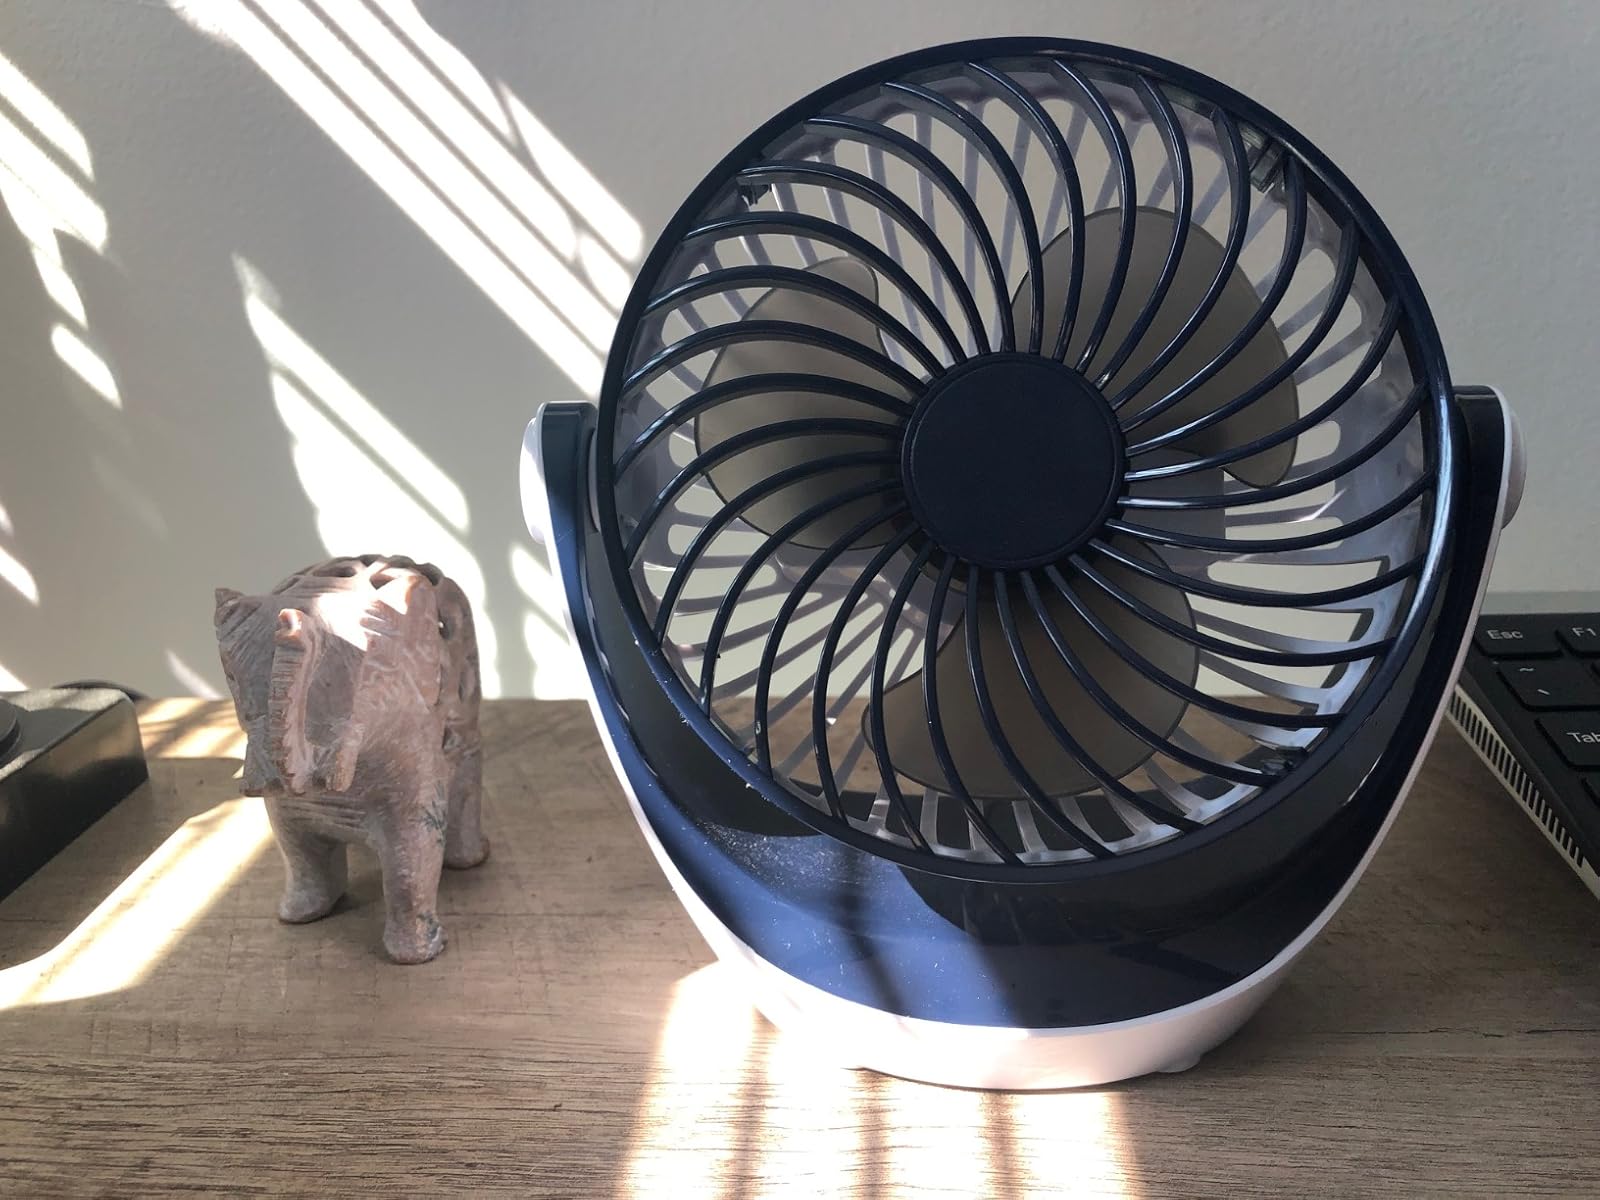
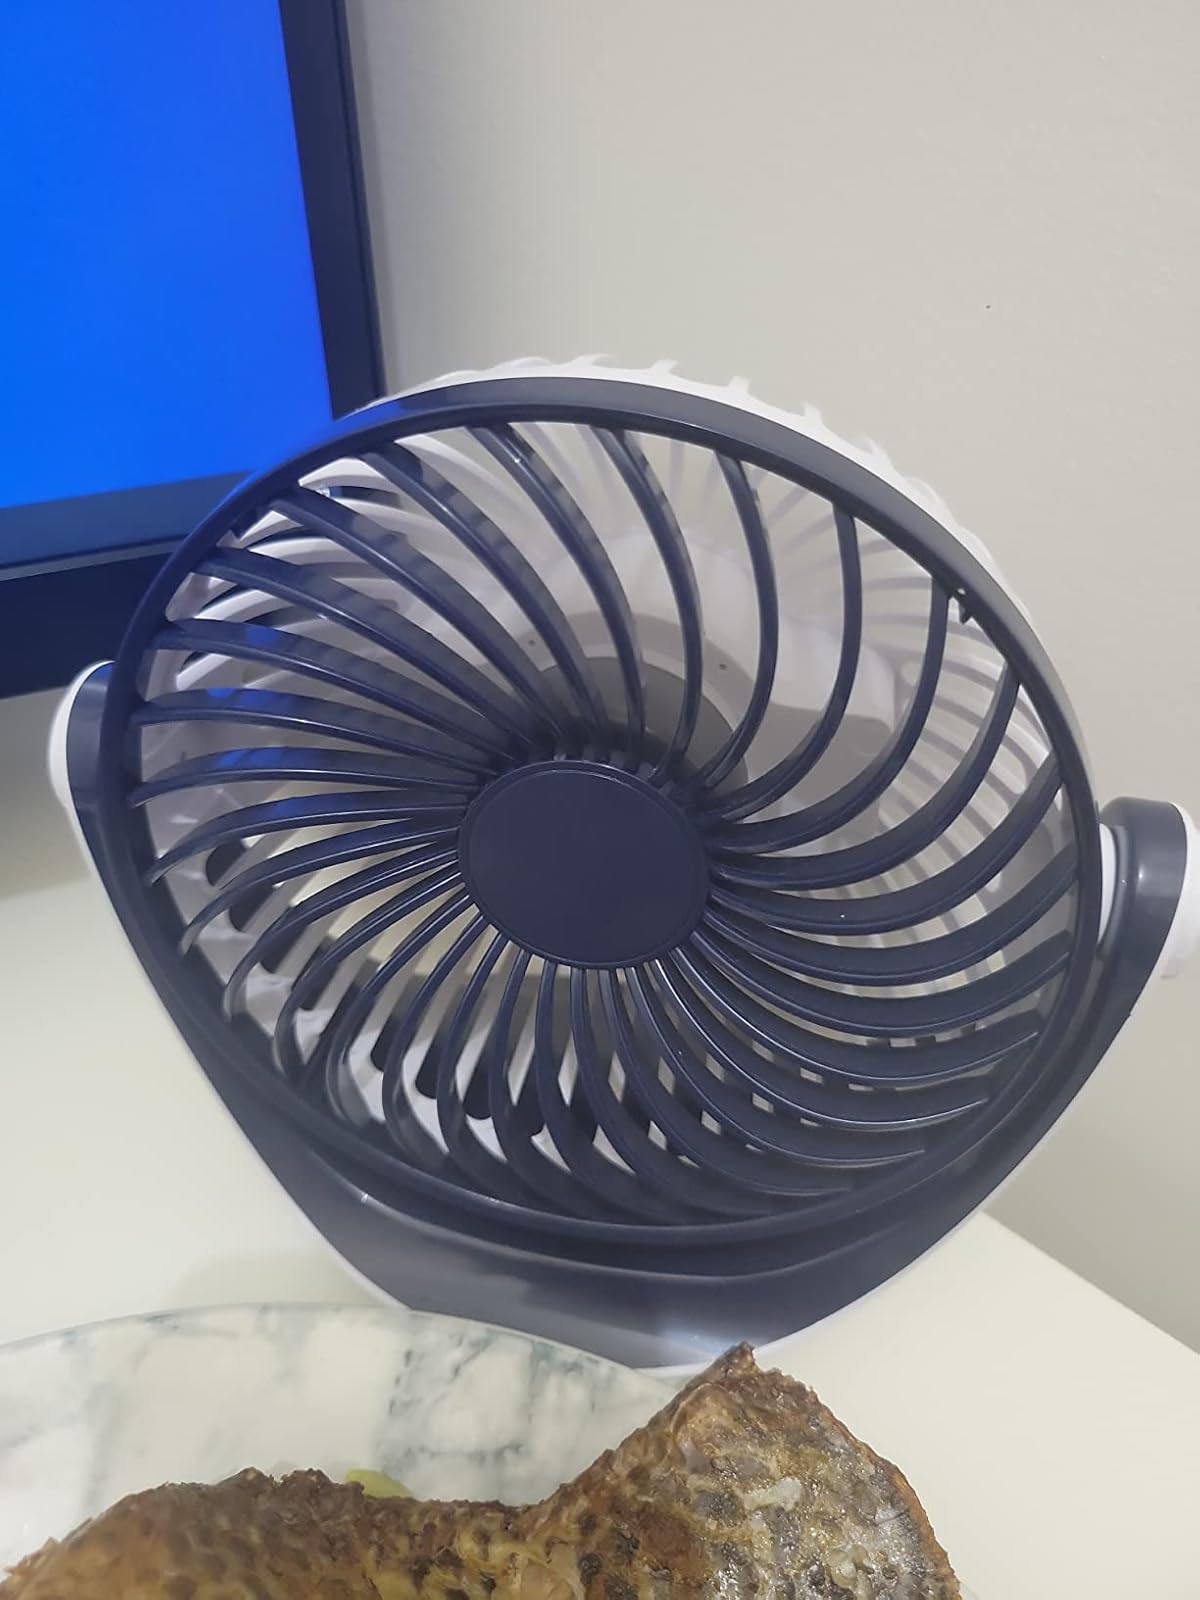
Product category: fan
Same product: yes